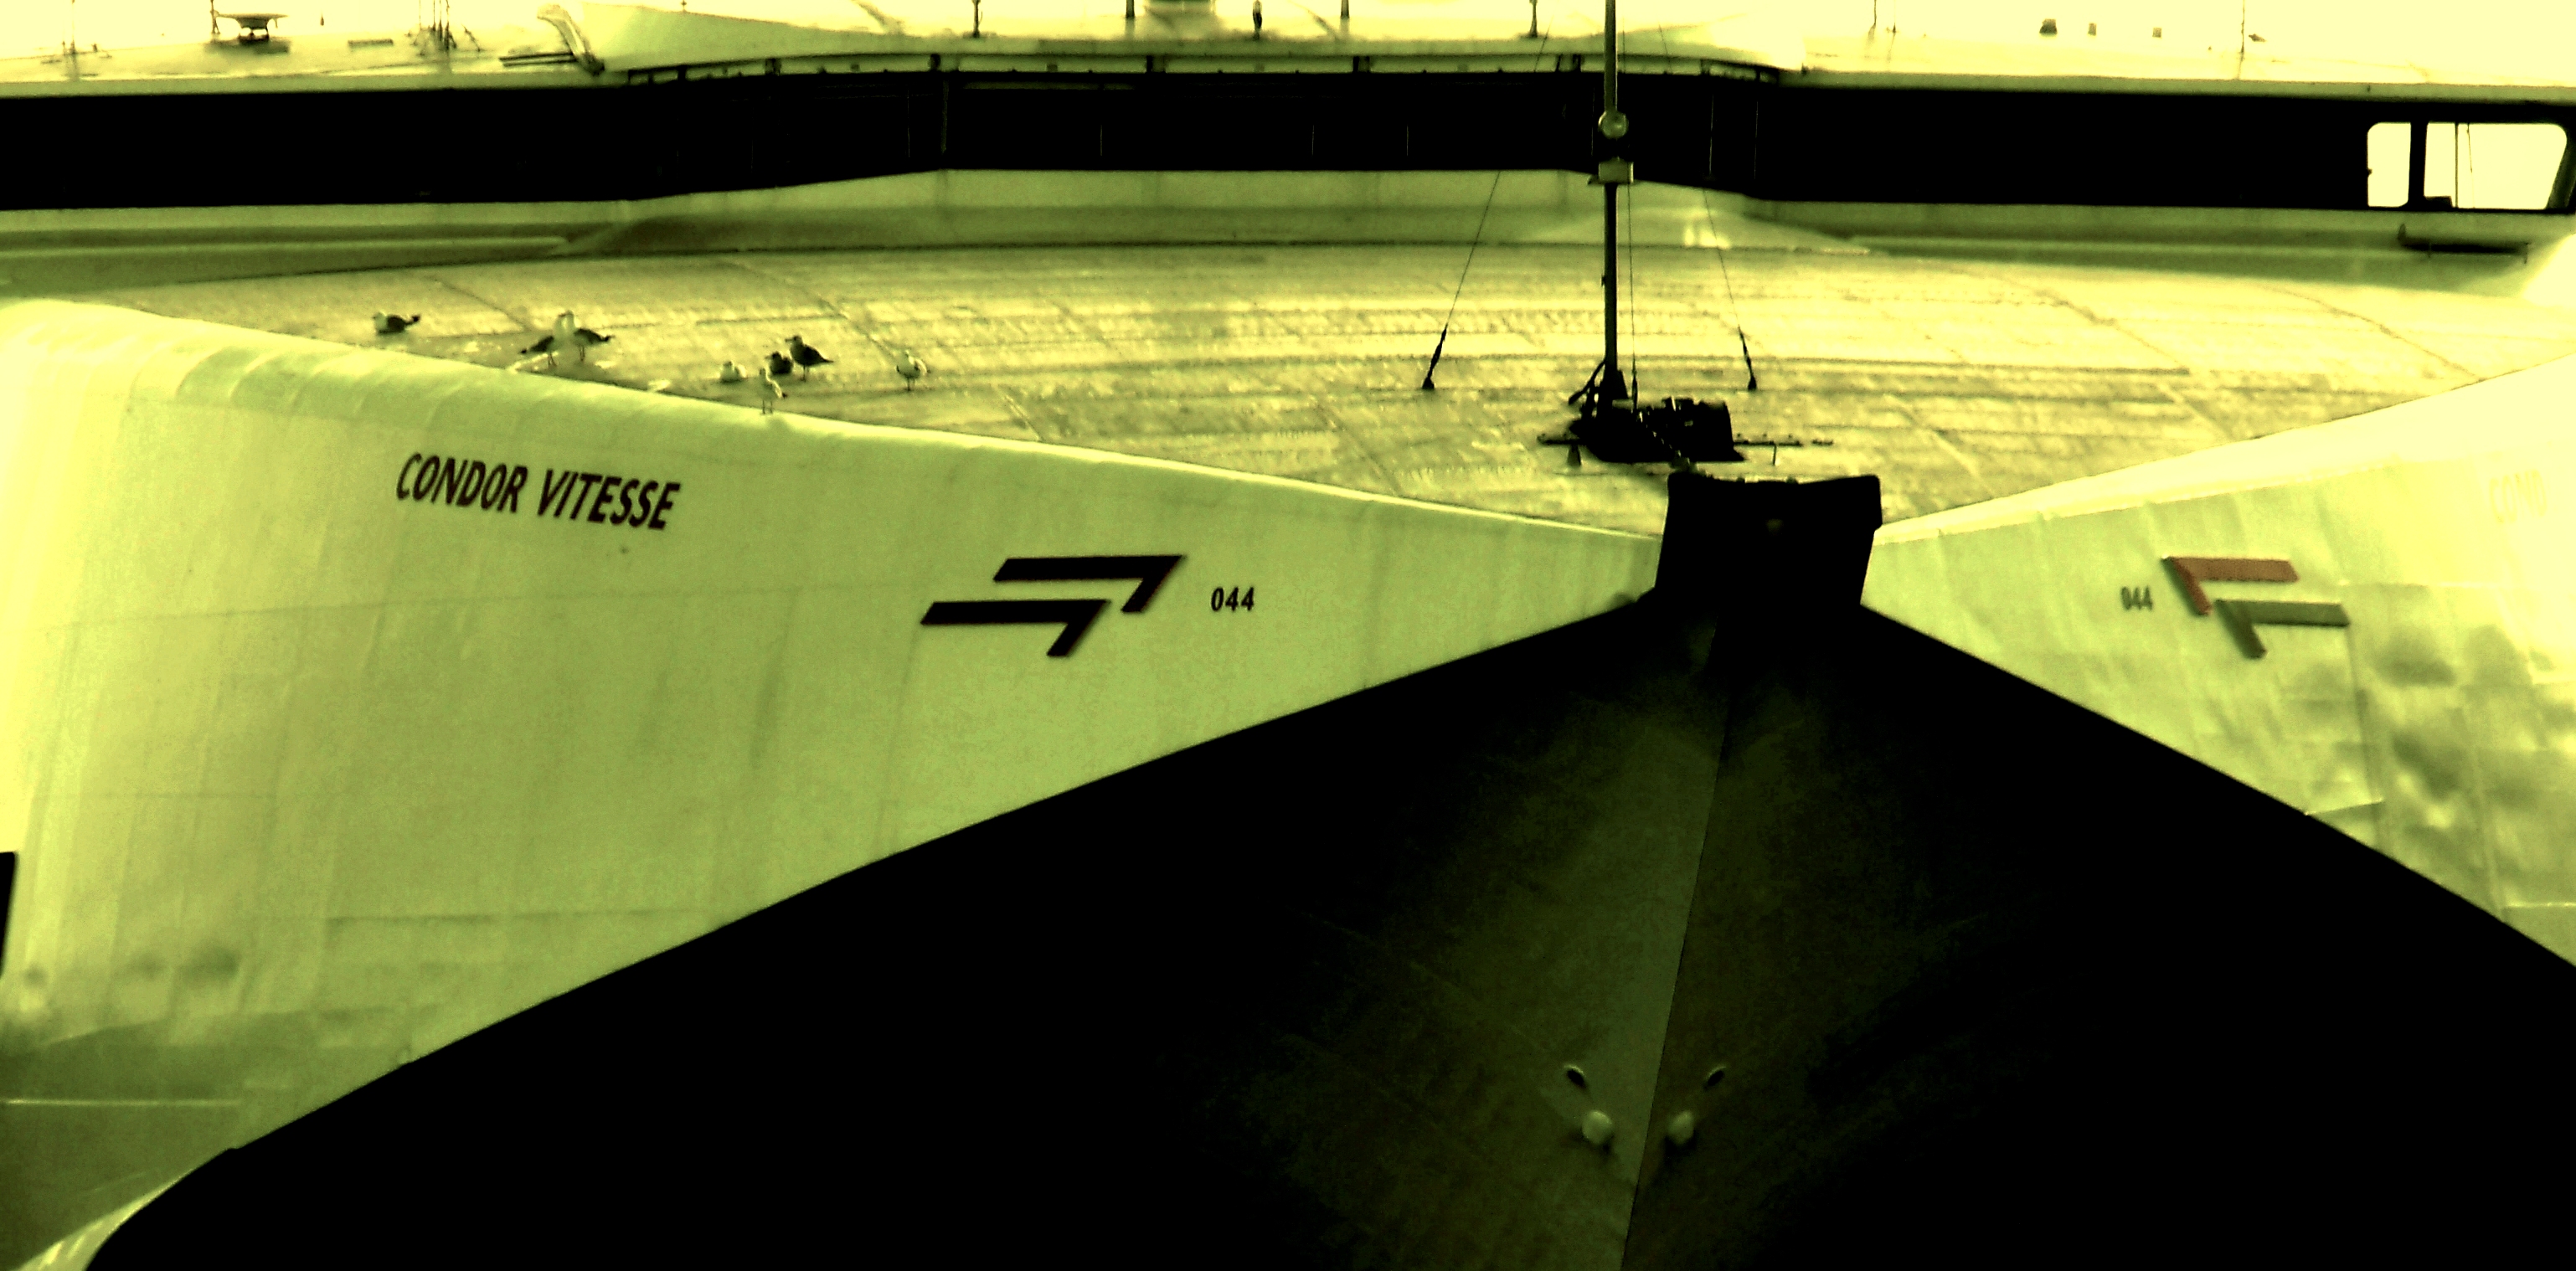
light, green, reflection, vehicle, stadium, day, shape, 365, pic, screenshot, atmosphere of earth, sport venue